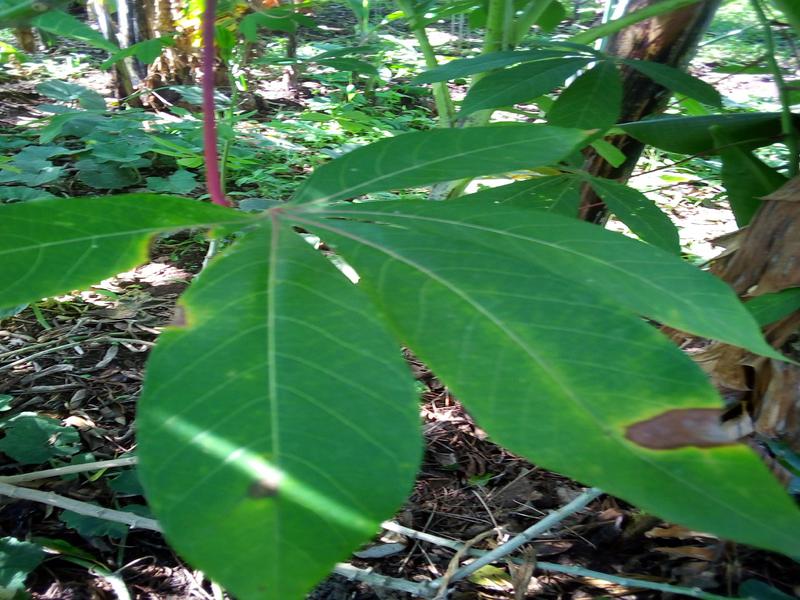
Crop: cassava
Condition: bacterial_blight